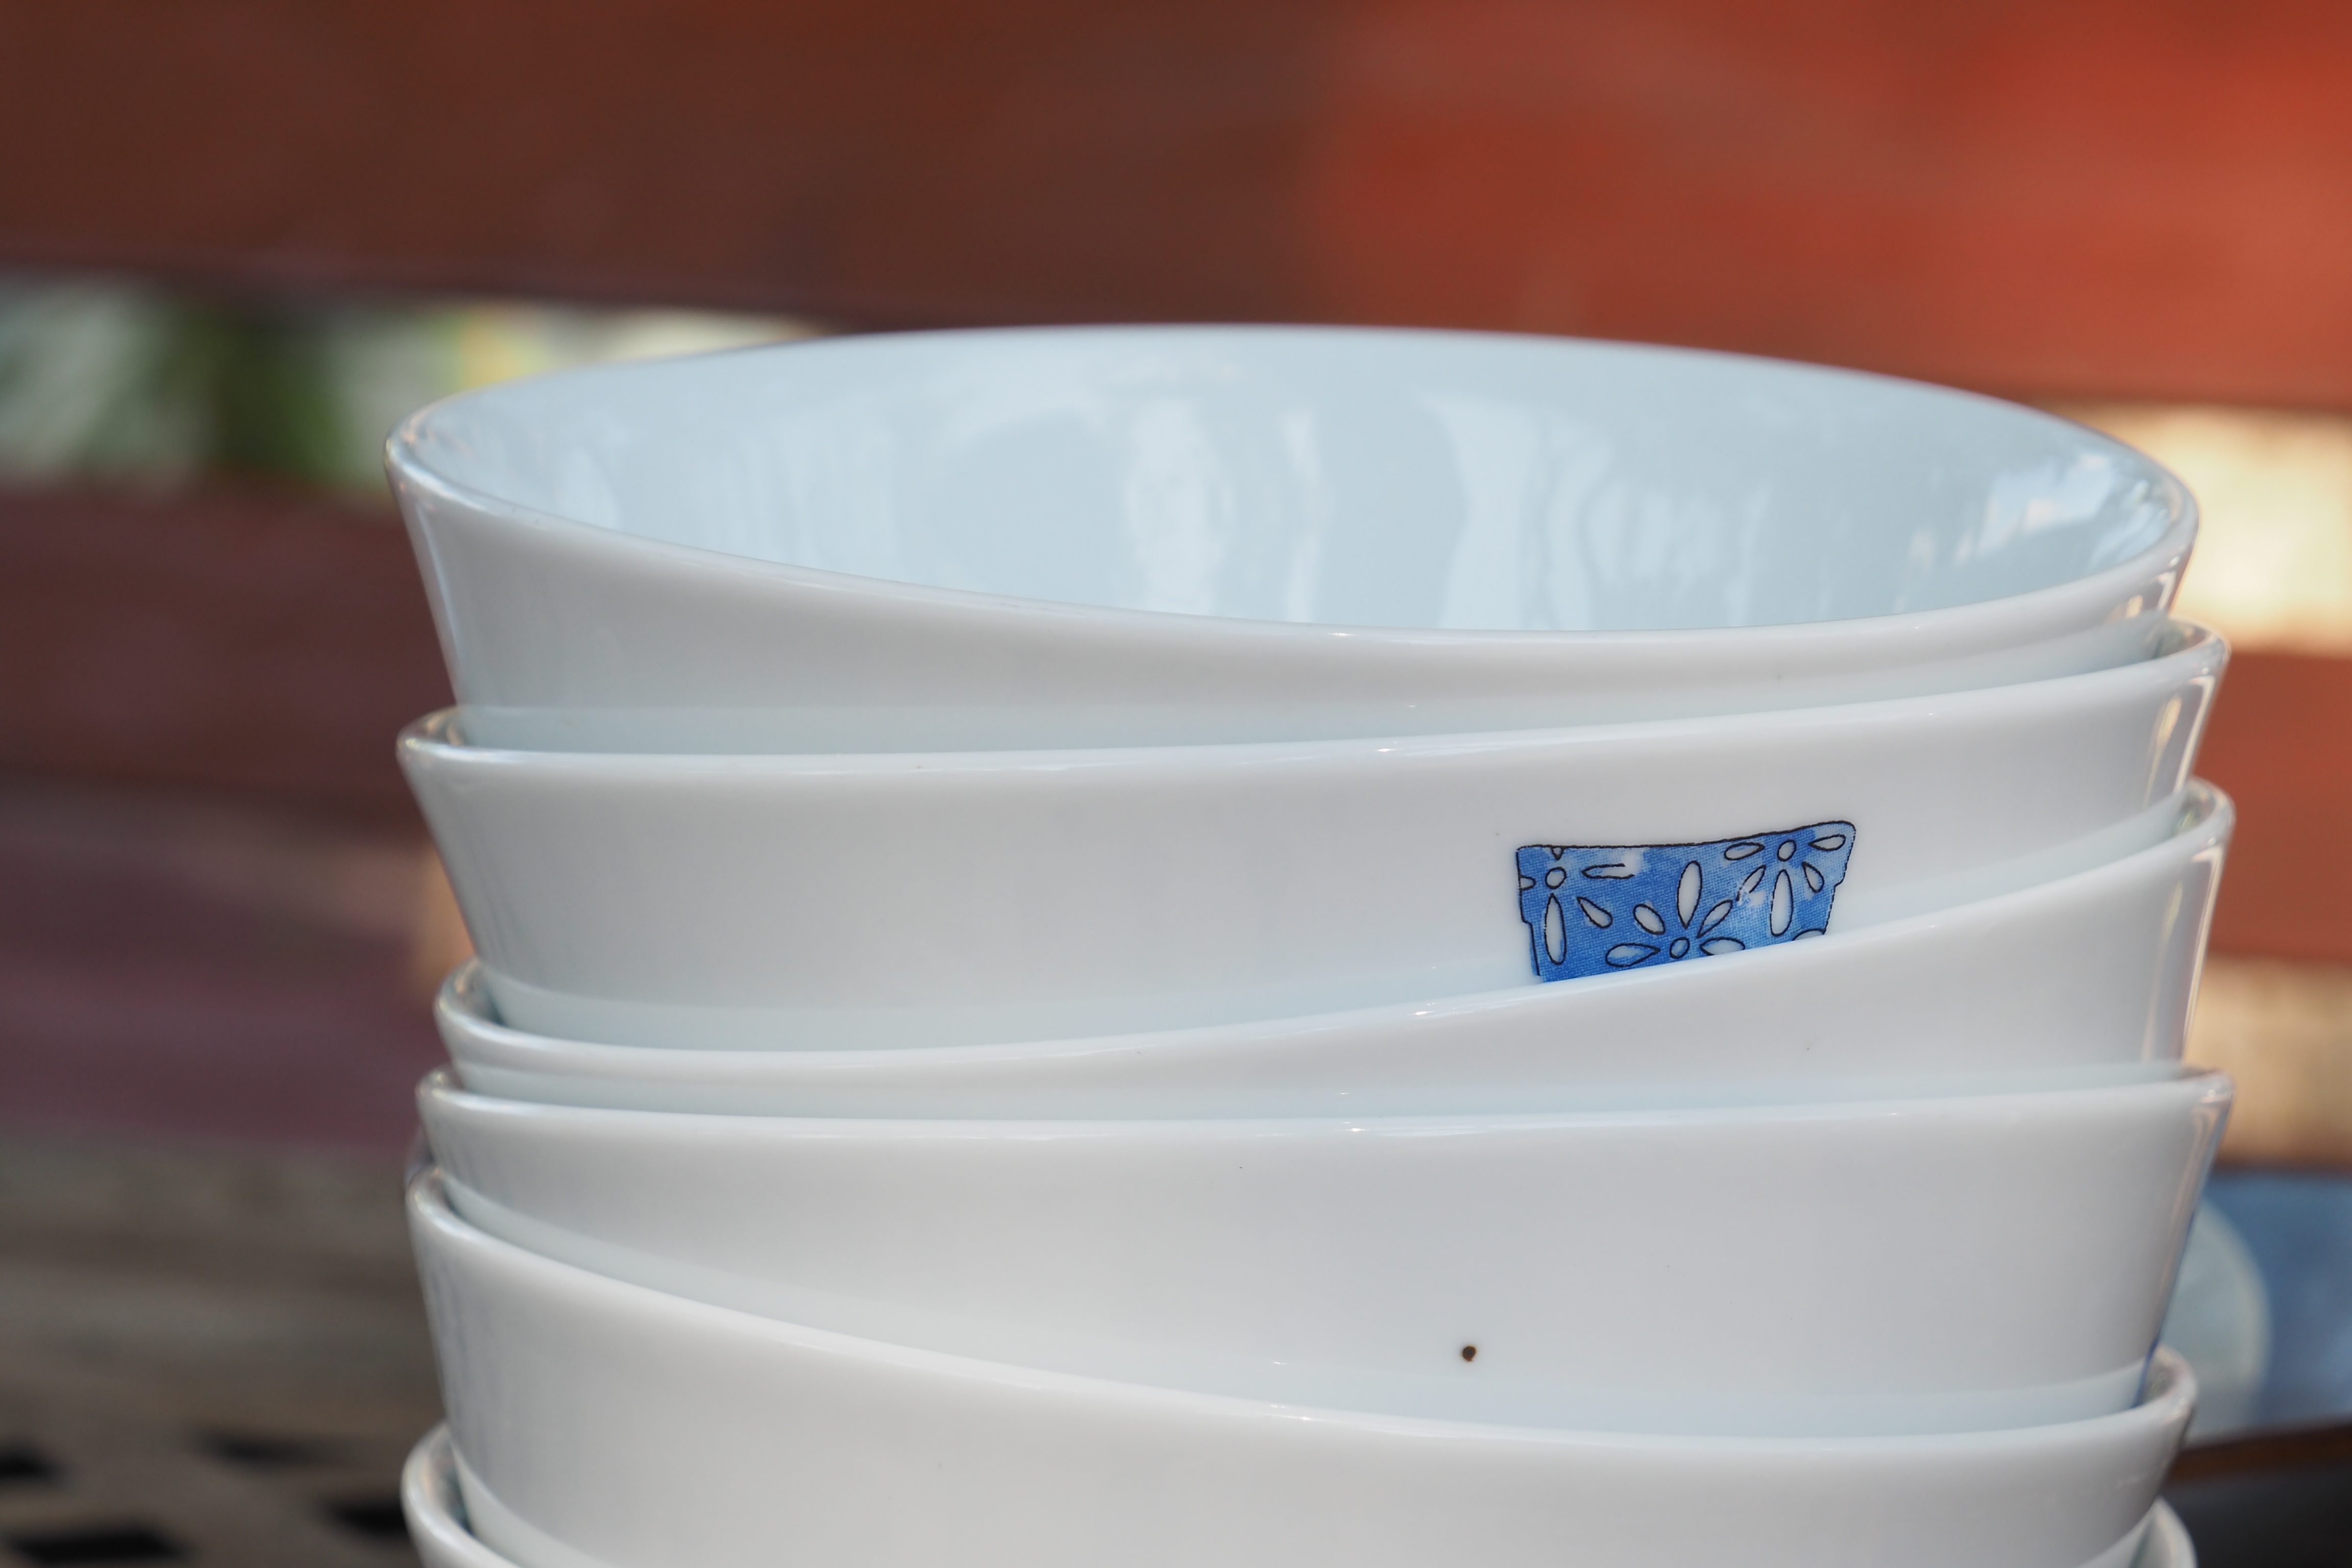
outdoor, white, cup, bowl, ceramic, camping, coffee cup, tableware, product, picnic, container, porcelain, overlap, a bowl, dishware, put the food, man made object, drinkware, porcelain bowl